Propeller

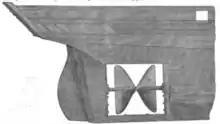
Screw propeller of

In the meantime, Ericsson built a screw-propelled steamboat, "Francis B. Ogden" in 1837, and demonstrated his boat on the River Thames to senior members of the British Admiralty, including Surveyor of the Navy Sir William Symonds. In spite of the boat's achieving a speed of 10 miles an hour, comparable with that of existing paddle steamers, Symonds and his entourage were unimpressed. The Admiralty maintained that screw propulsion would be ineffective in ocean-going service, while Symonds himself believed that screw propelled ships could not be steered efficiently. Following this rejection, Ericsson built a second, larger screw-propelled boat, "Robert F. Stockton", and had her sailed in 1839 to the United States, where he was soon to gain fame as the designer of the U.S. Navy's first screw-propelled warship, .